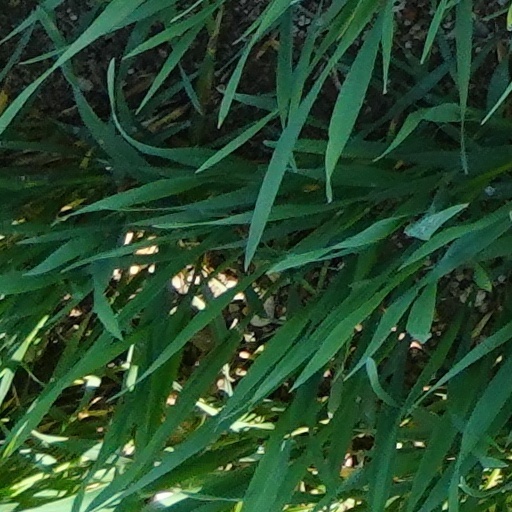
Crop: wheat